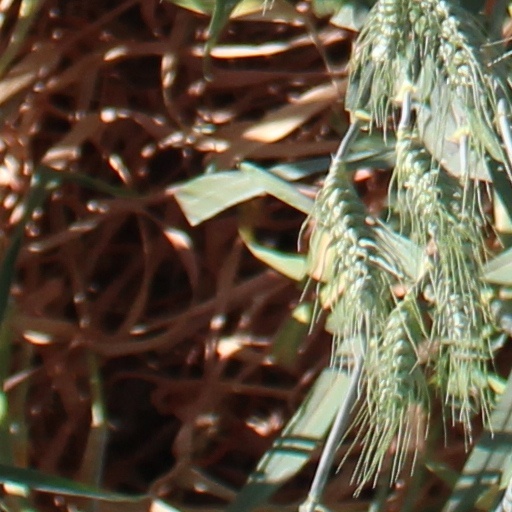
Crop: wheat